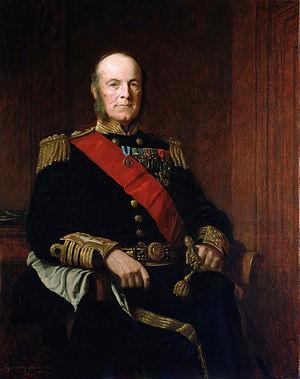
Le First Sea Lord ou « 1SL » est le titre du commandant général de la Royal Navy et de tous les services de la marine britannique. Il détient aussi le titre de chef d'état-major de la Marine. Il est membre du Comité des chefs d'état-major et de l'Admiralty Board. Il était auparavant nommé First Naval Lord.